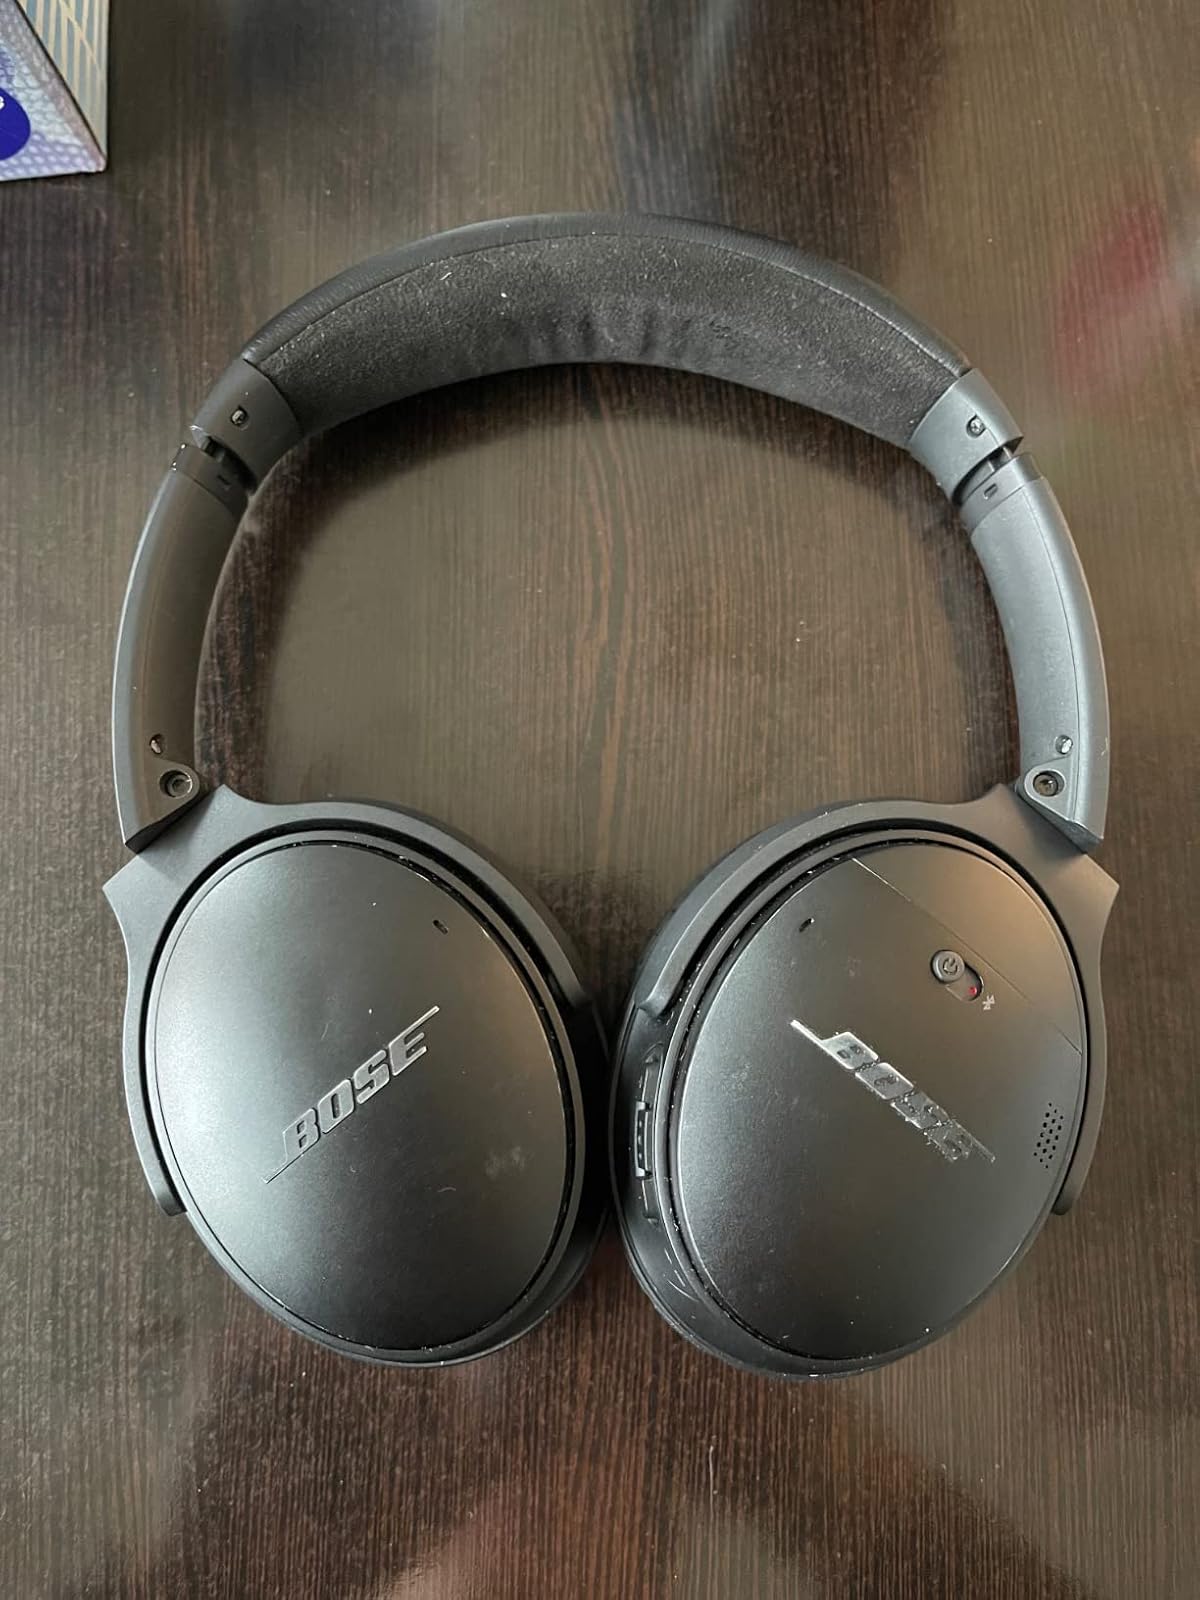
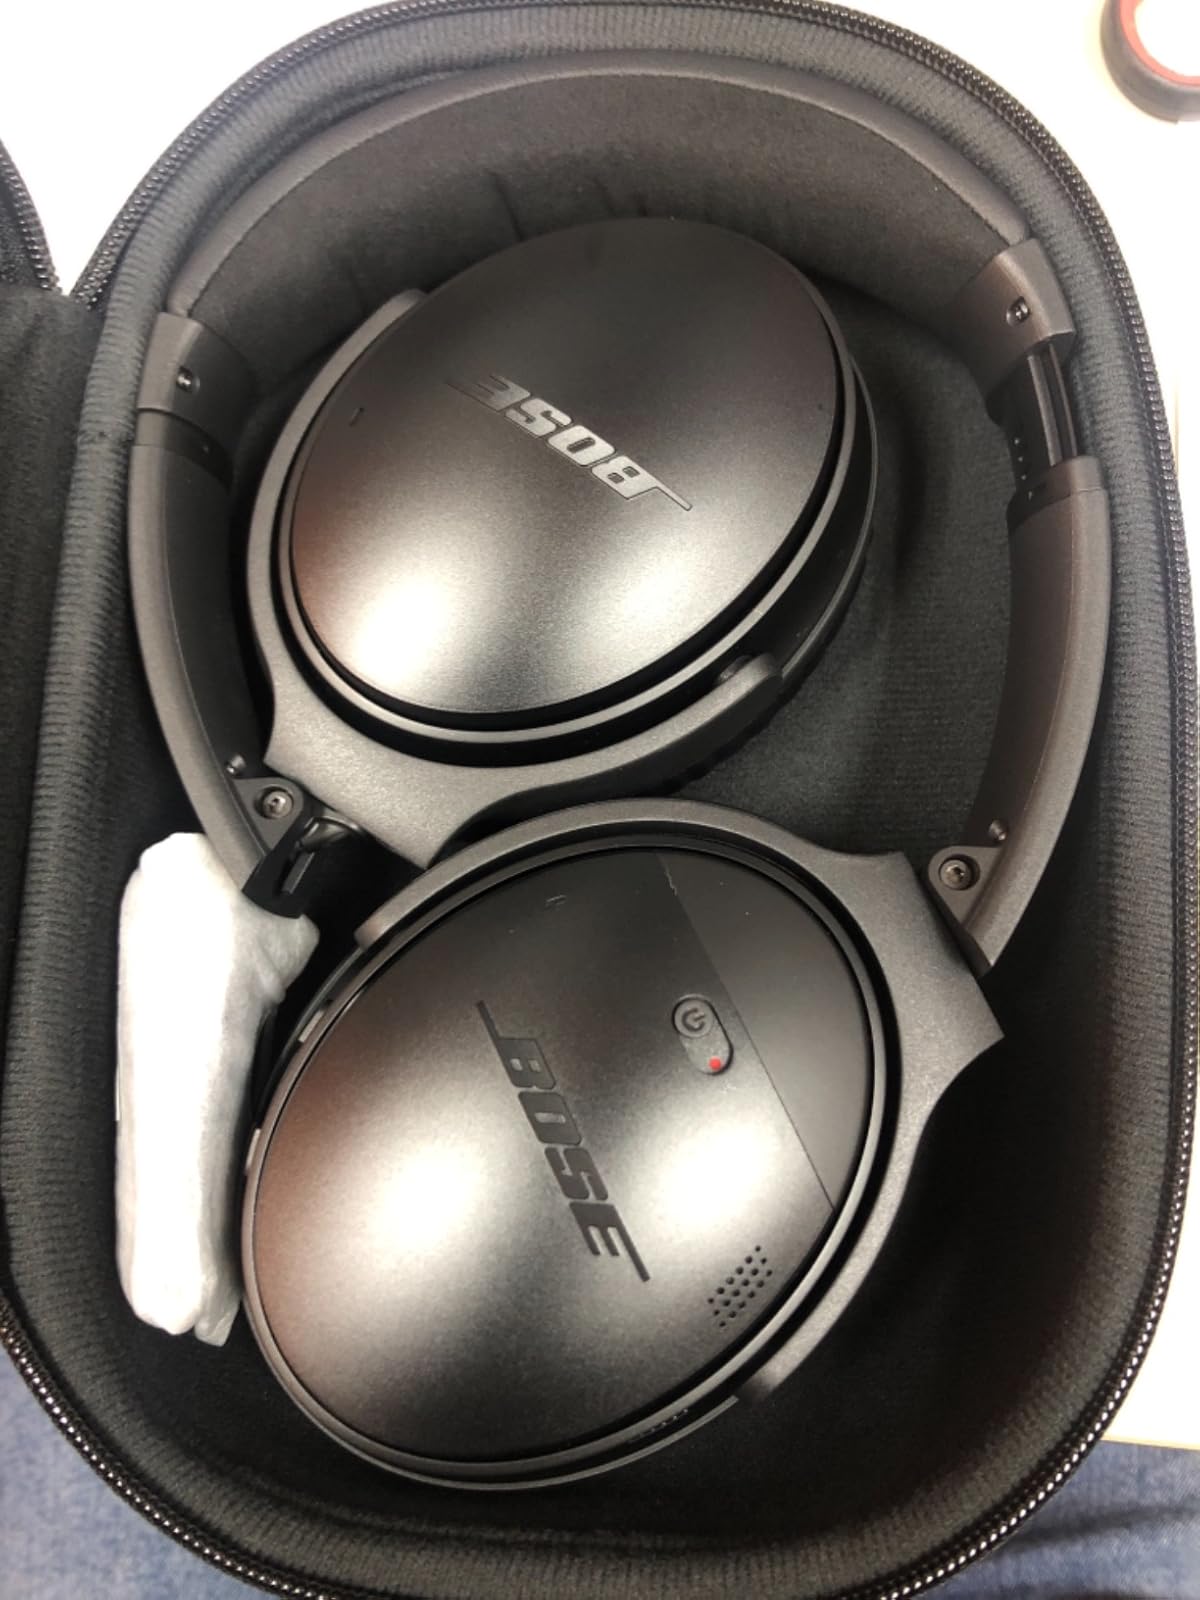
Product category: headphones
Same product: yes